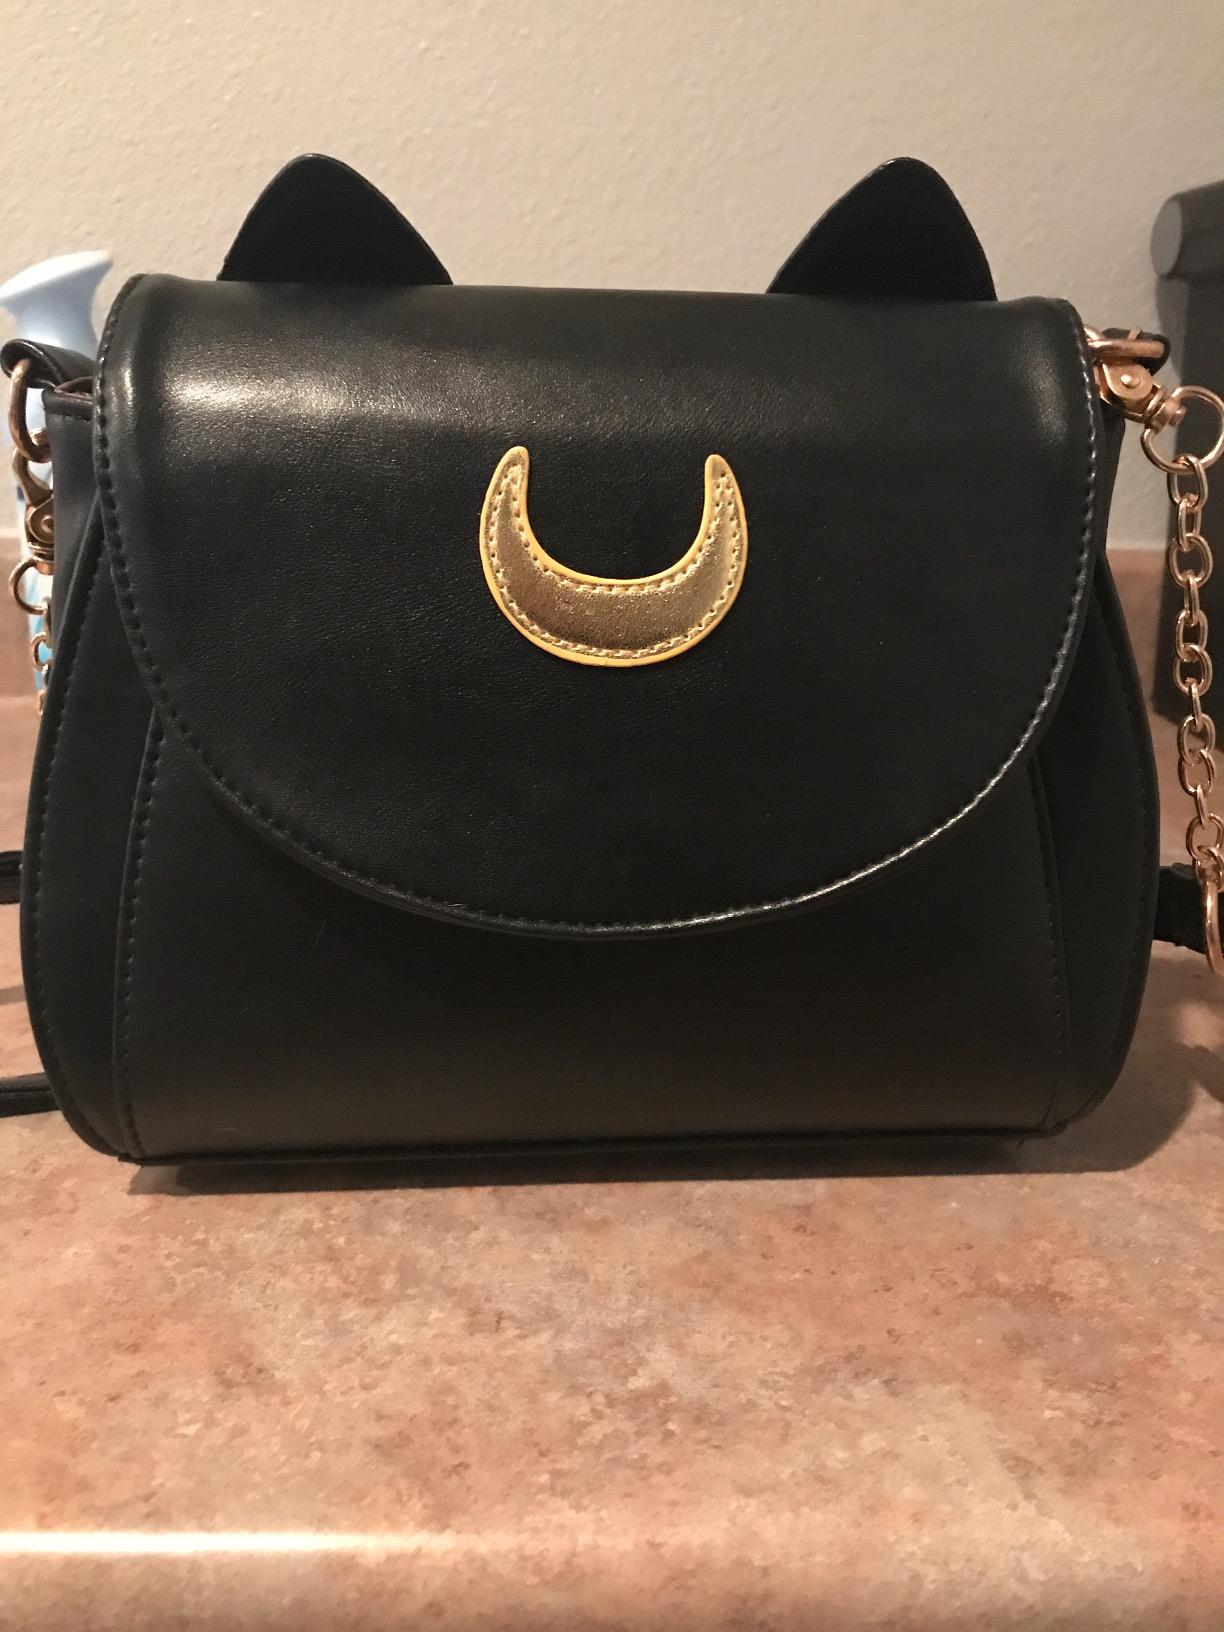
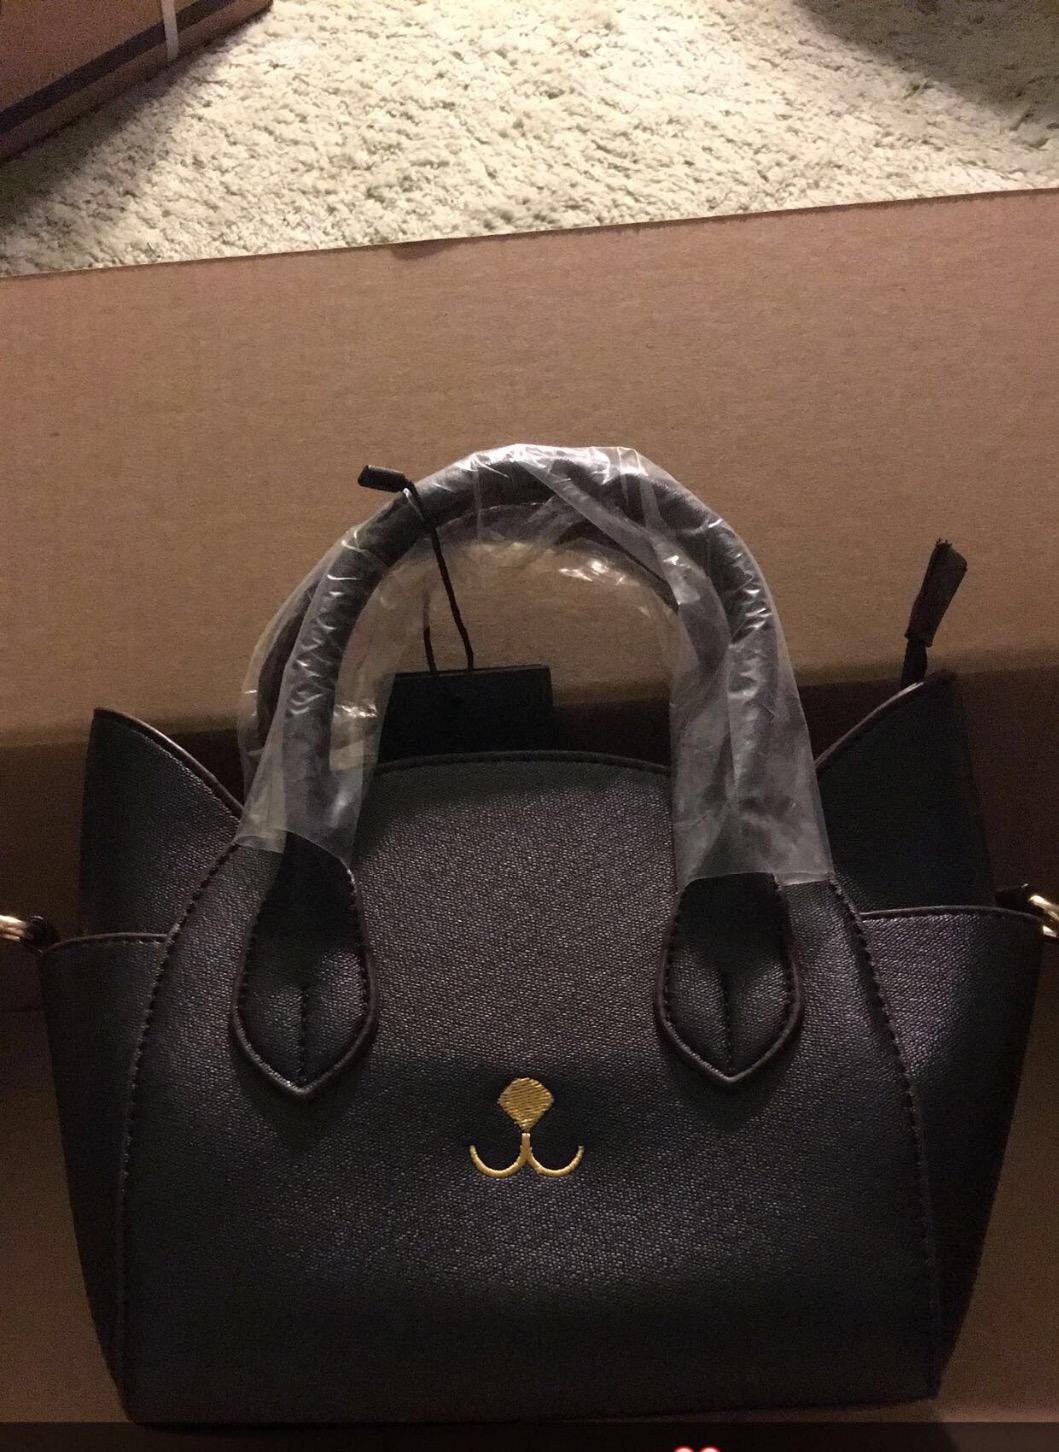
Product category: accessories_handbag
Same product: no